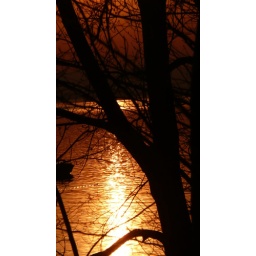
stripes in the water under whiteface, silouettes, boat